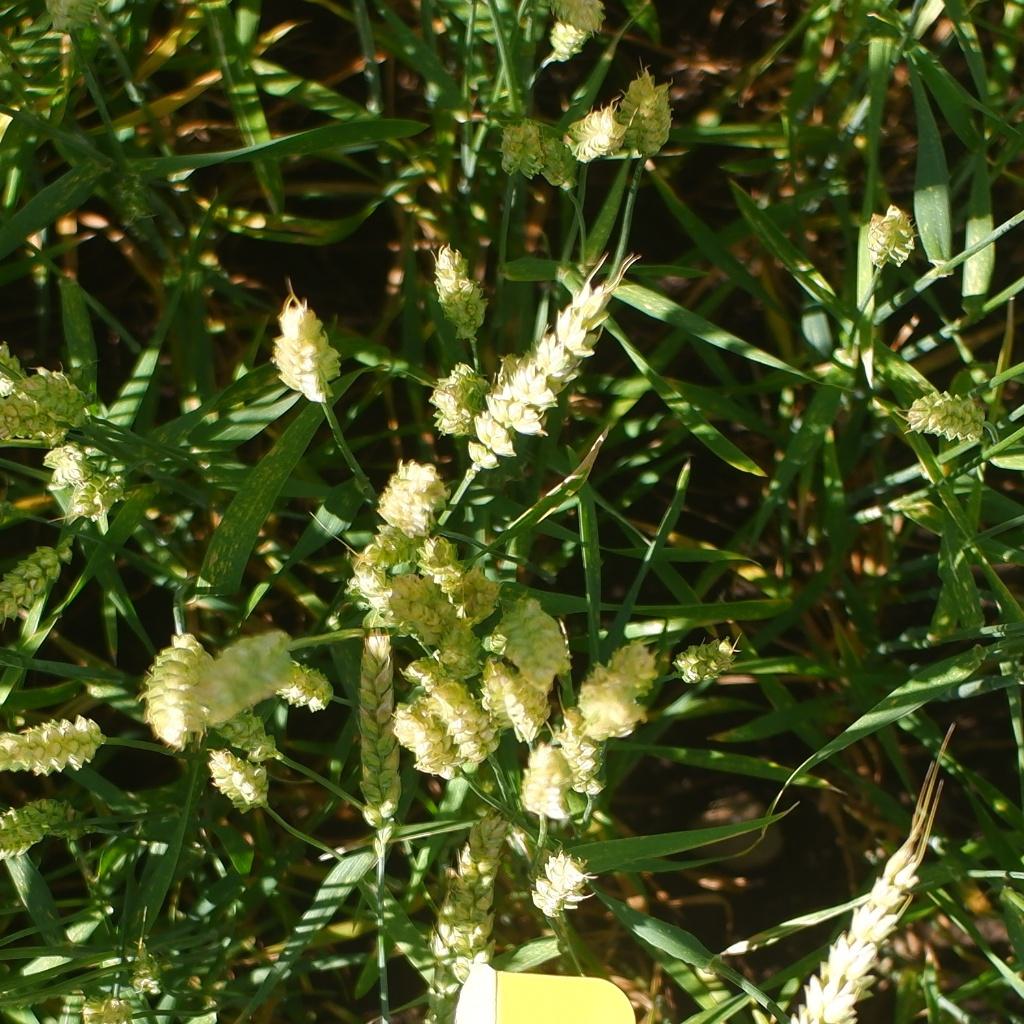
Country: Norway
Location: NMBU
Wheat development stage: Ripening